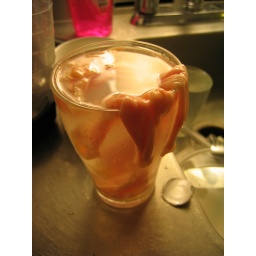
chicken fat drapped over the cup